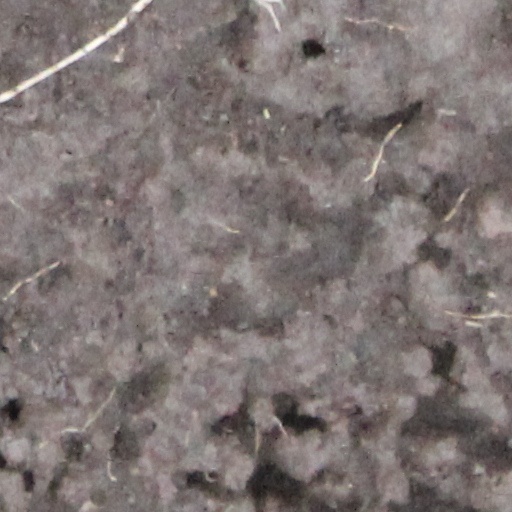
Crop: wheat